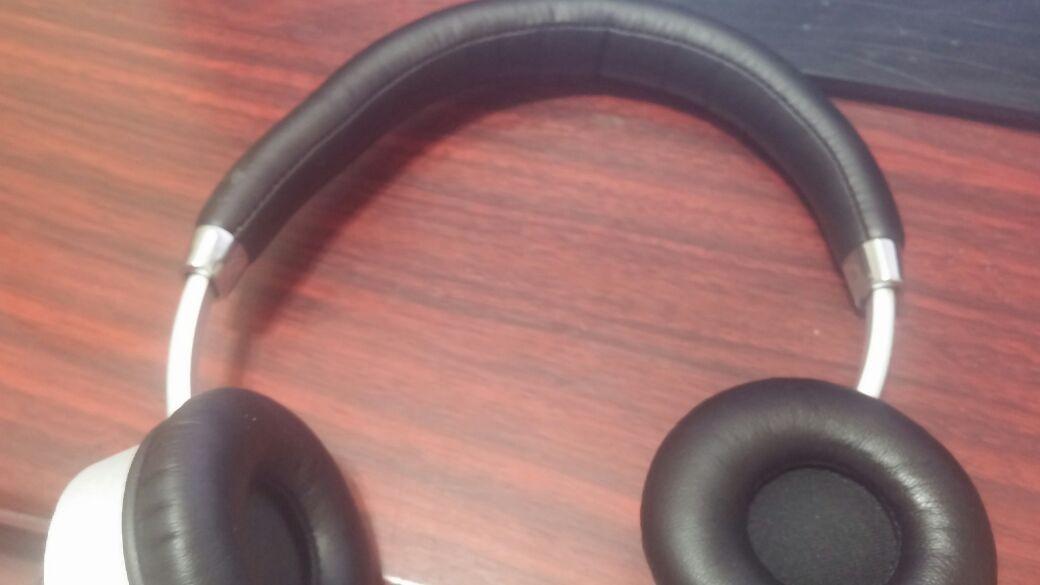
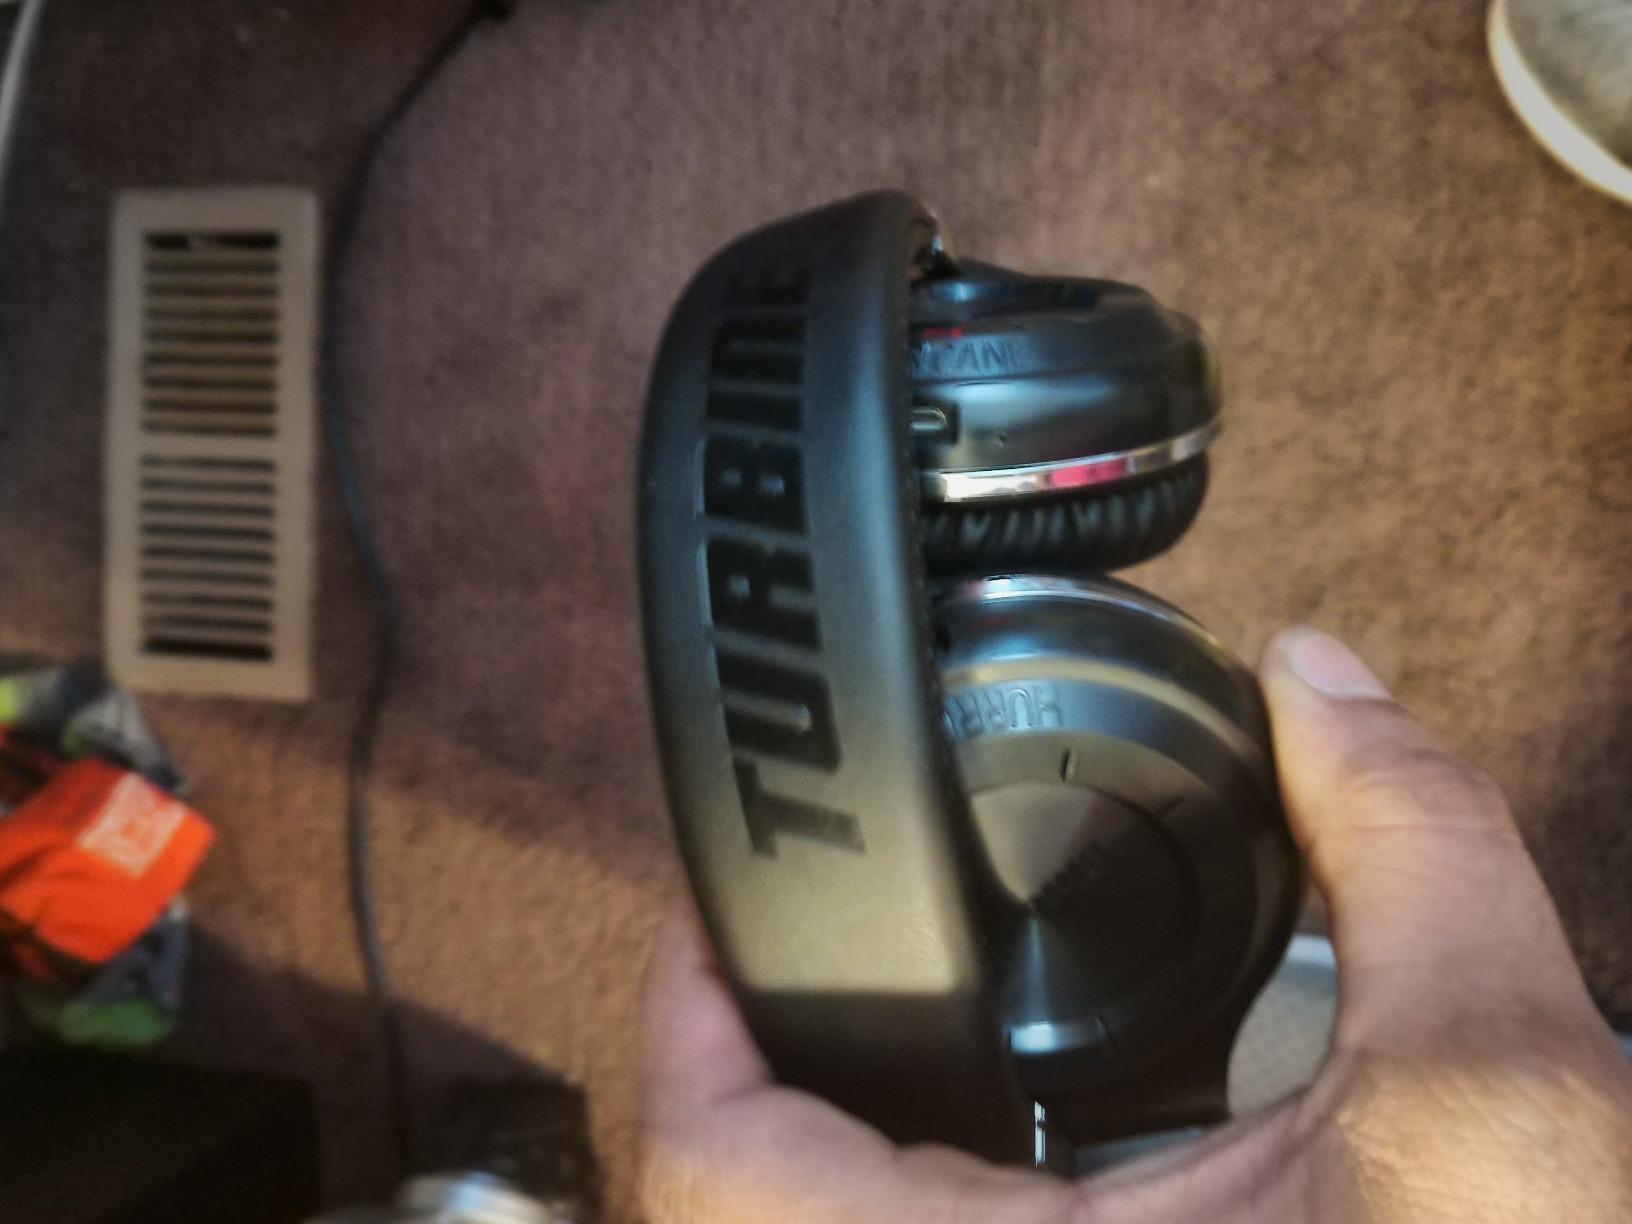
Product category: headphones
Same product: no